Pathovar

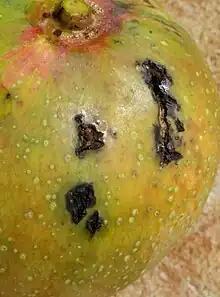
Bacterial black spot of mango caused by "Xanthomonas citri" pv. "mangiferaeindicae"

A pathovar is a bacterial strain or set of strains with the same or similar characteristics, that is differentiated at infrasubspecific level from other strains of the same species or subspecies on the basis of distinctive pathogenicity to one or more plant hosts.